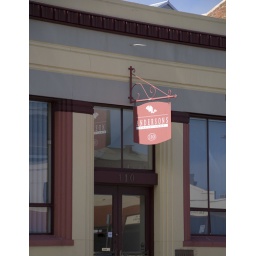
Andersons in Lipson Street - note the fluting around windows &amp;amp; doors &amp;amp; in parapet band.